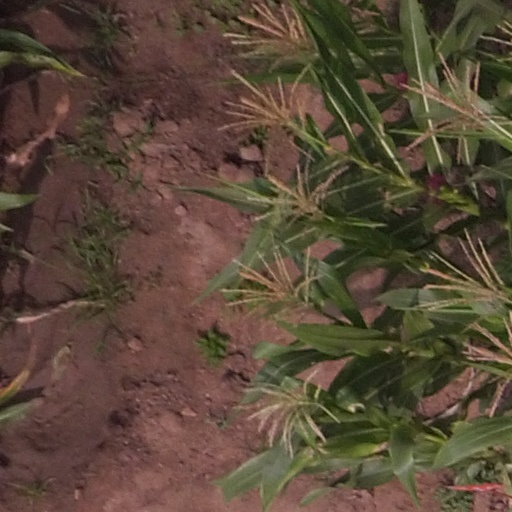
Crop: maize; corn